Gigantes Islands

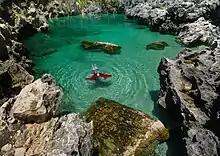
Tangke lagoon

Tangke (“tank”) is a saltwater lagoon on Gigantes Sur. It is surrounded by cliffs. Local legend says that the waters of Tangke would miraculously rise every year on June 24, the Birthday of Saint John the Baptist.